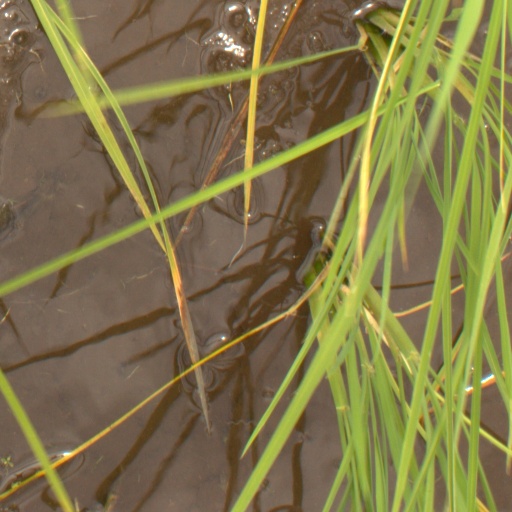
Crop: rice